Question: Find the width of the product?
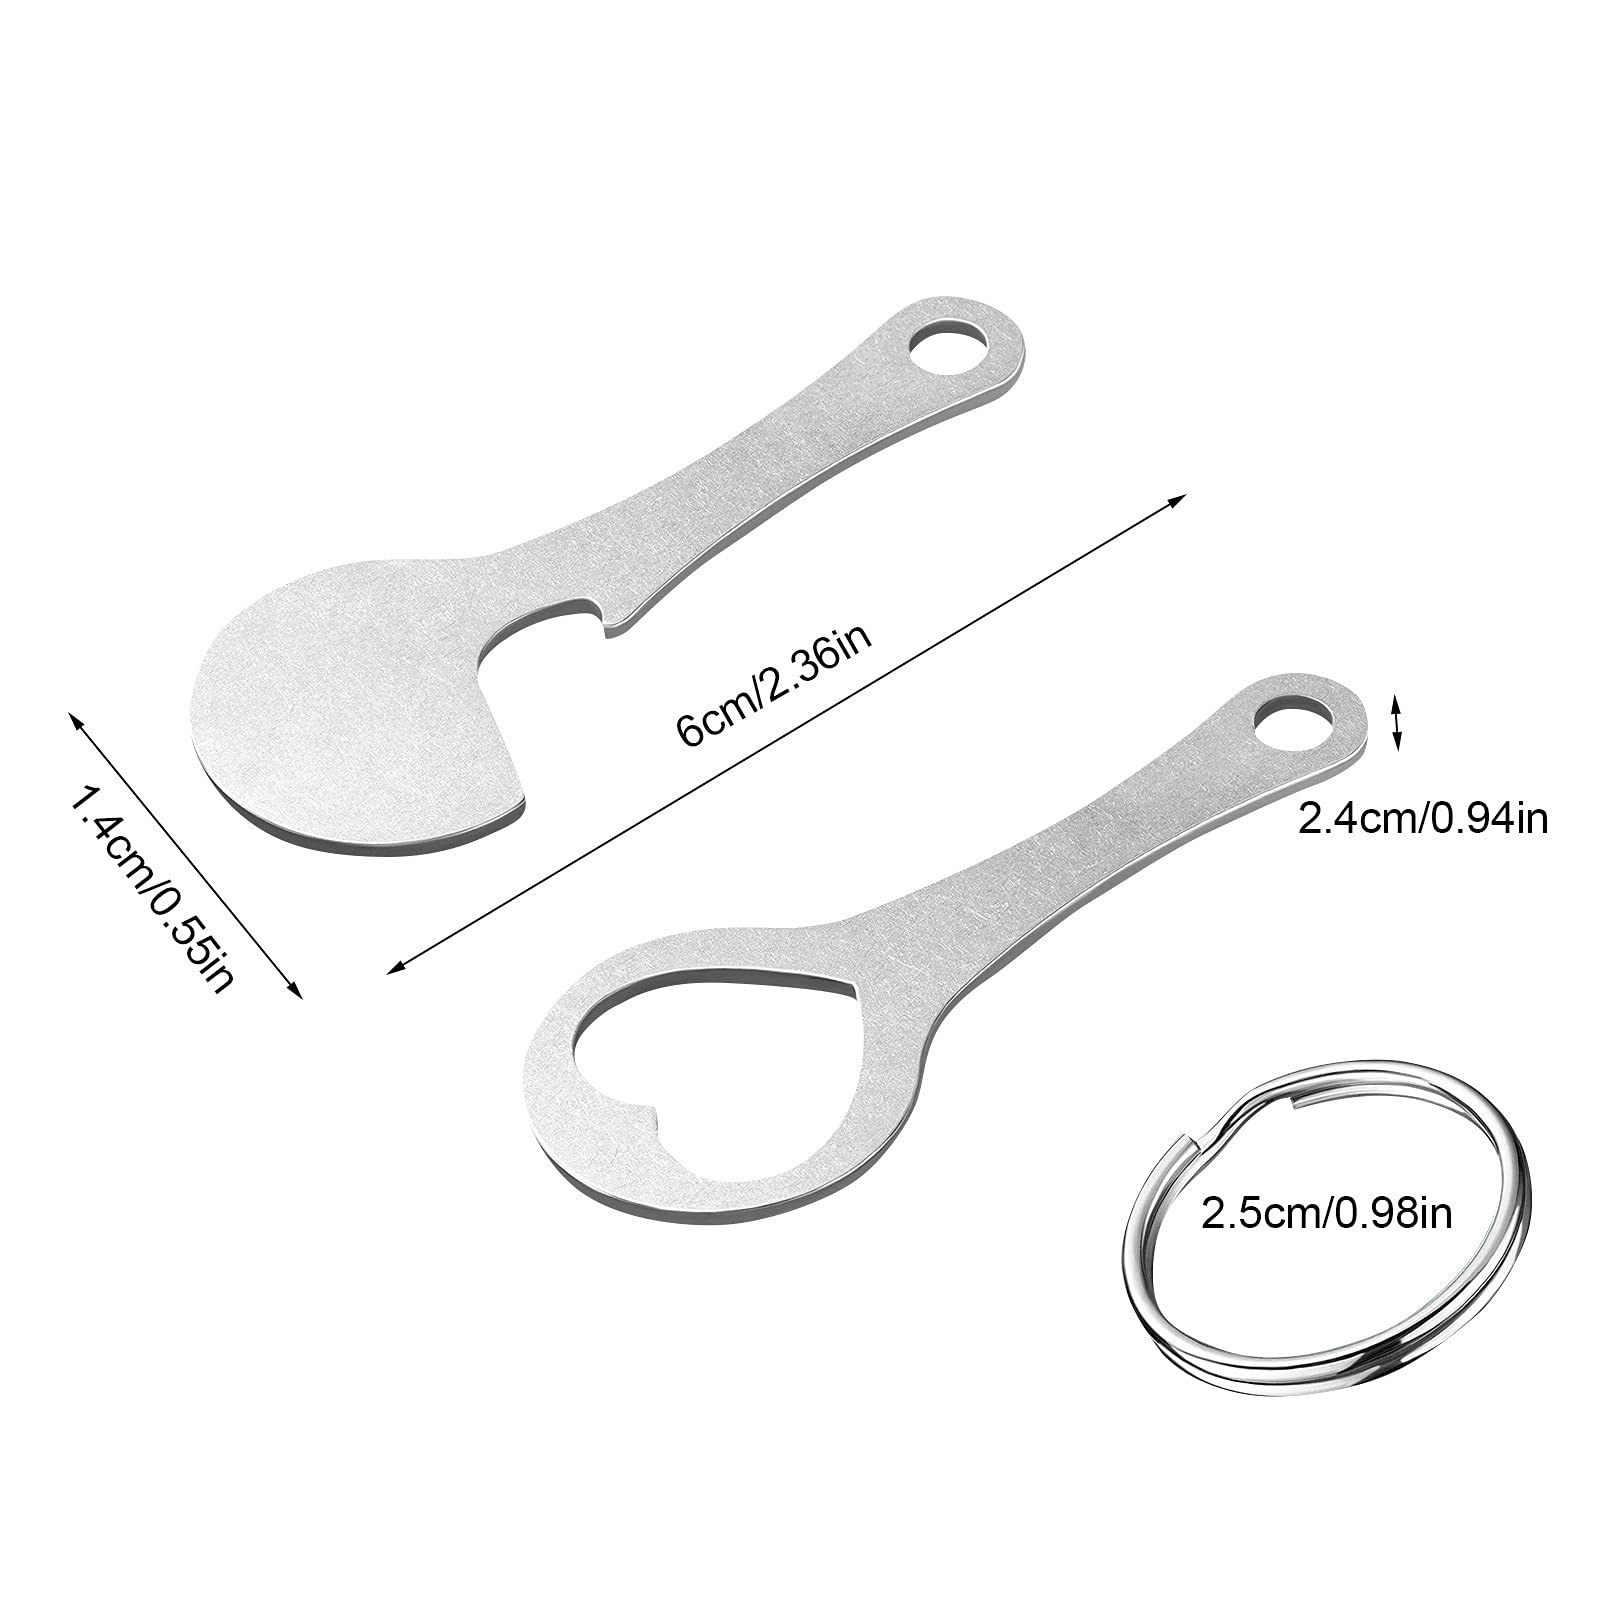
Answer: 4.0 centimetre